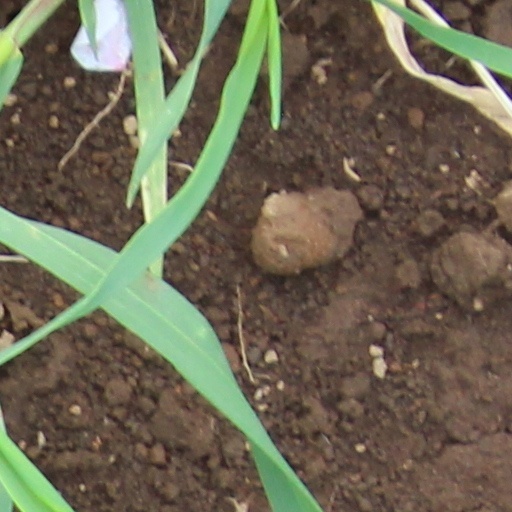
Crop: wheat